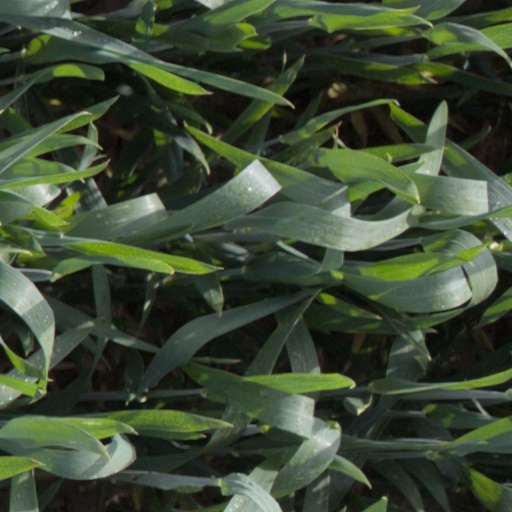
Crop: wheat